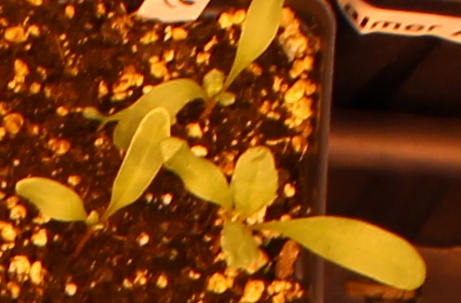
Label: Sugar beet